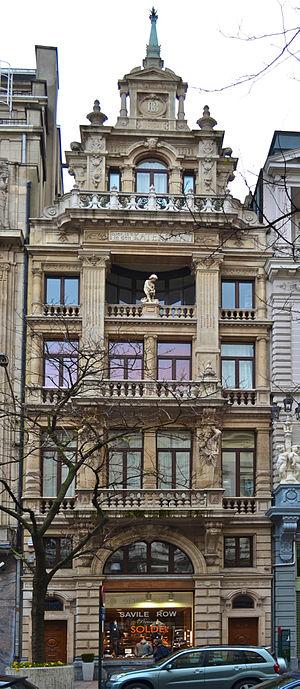
Bruxelles, la Maison des Chats , 1874-75, architecte Henri Beyaert
La Maison des Chats est un édifice construit en 1873-1875 à Bruxelles en Belgique par l'architecte Henri Beyaert, à la suite des travaux de voûtement de la Senne et de la création des « boulevards du Centre ».